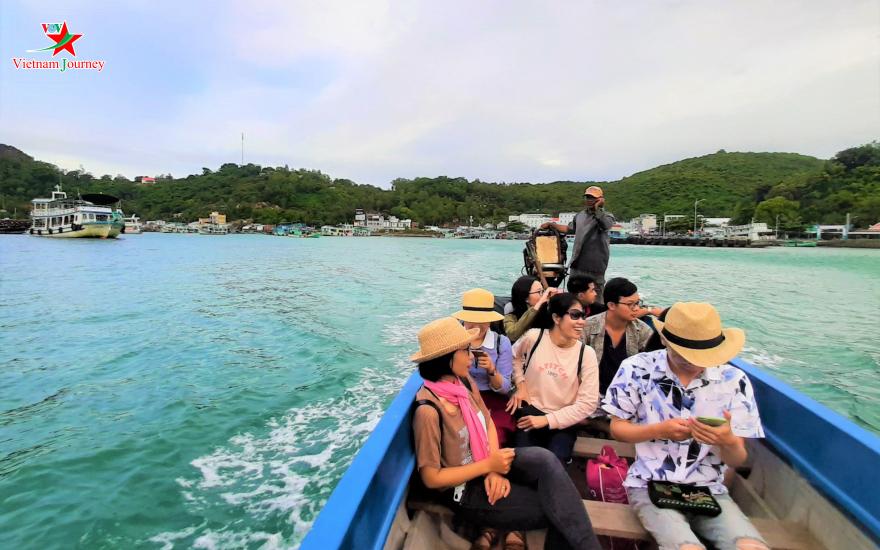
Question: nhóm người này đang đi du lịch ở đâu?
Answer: trên biển